Soil erosion

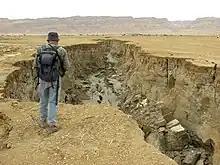
Erosional gully in unconsolidated Dead Sea (Israel) sediments along the southwestern shore. This gully was excavated by floods from the Judean Mountains in less than a year.

The composition, moisture, and compaction of soil are all major factors in determining the erosivity of rainfall. Sediments containing more clay tend to be more resistant to erosion than those with sand or silt, because the clay helps bind soil particles together. Soil containing high levels of organic materials are often more resistant to erosion, because the organic materials coagulate soil colloids and create a stronger, more stable soil structure. The amount of water present in the soil before the precipitation also plays an important role, because it sets limits on the amount of water that can be absorbed by the soil (and hence prevented from flowing on the surface as erosive runoff). Wet, saturated soils will not be able to absorb as much rainwater, leading to higher levels of surface runoff and thus higher erosivity for a given volume of rainfall. Soil compaction also affects the permeability of the soil to water, and hence the amount of water that flows away as runoff. More compacted soils will have a larger amount of surface runoff than less compacted soils.